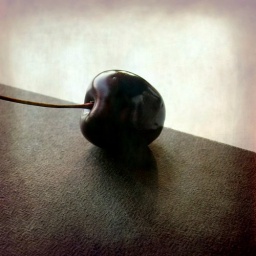
black cherry on black background with green texture by borealnz